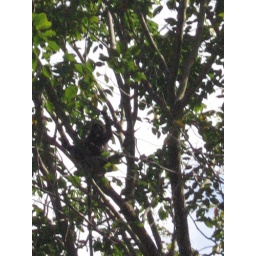
Another wild monkey hiding in the tree